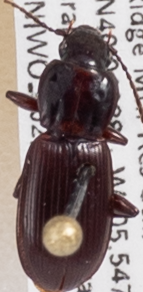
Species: Pterostichus restrictus
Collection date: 2018-08-28
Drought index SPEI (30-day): -1.69
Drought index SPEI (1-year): -1.13
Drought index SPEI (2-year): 0.24